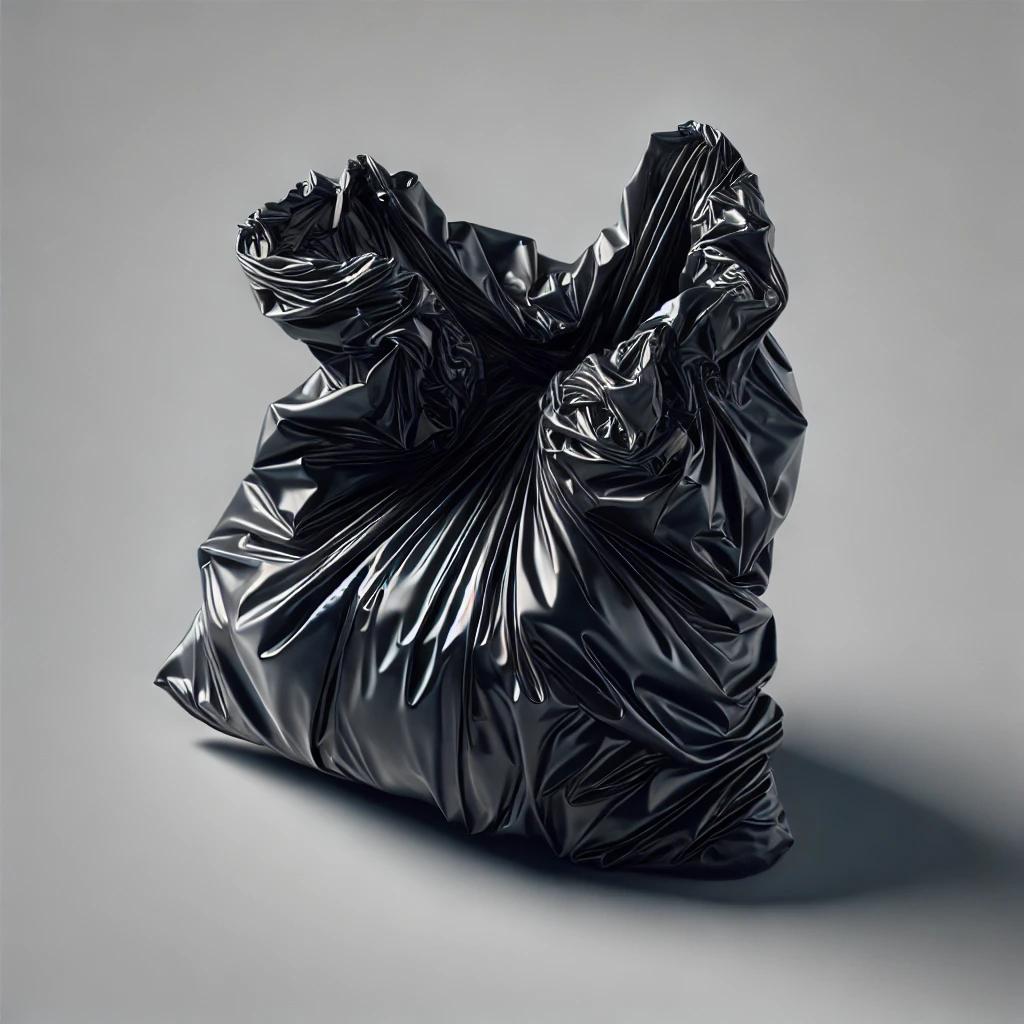
Etiqueta: plástico